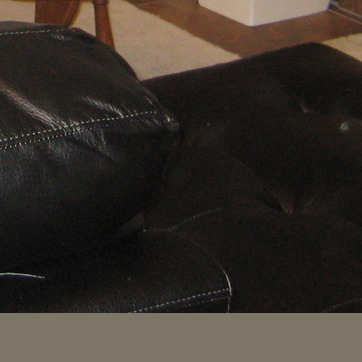
Material: leather